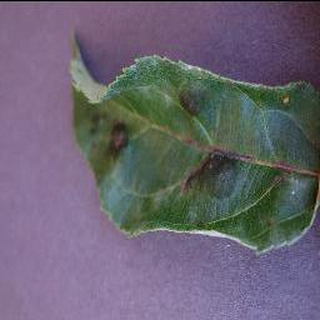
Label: apple_apple_scab